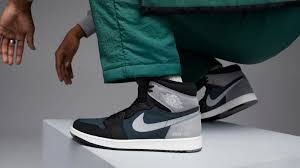
Label: Sneaker